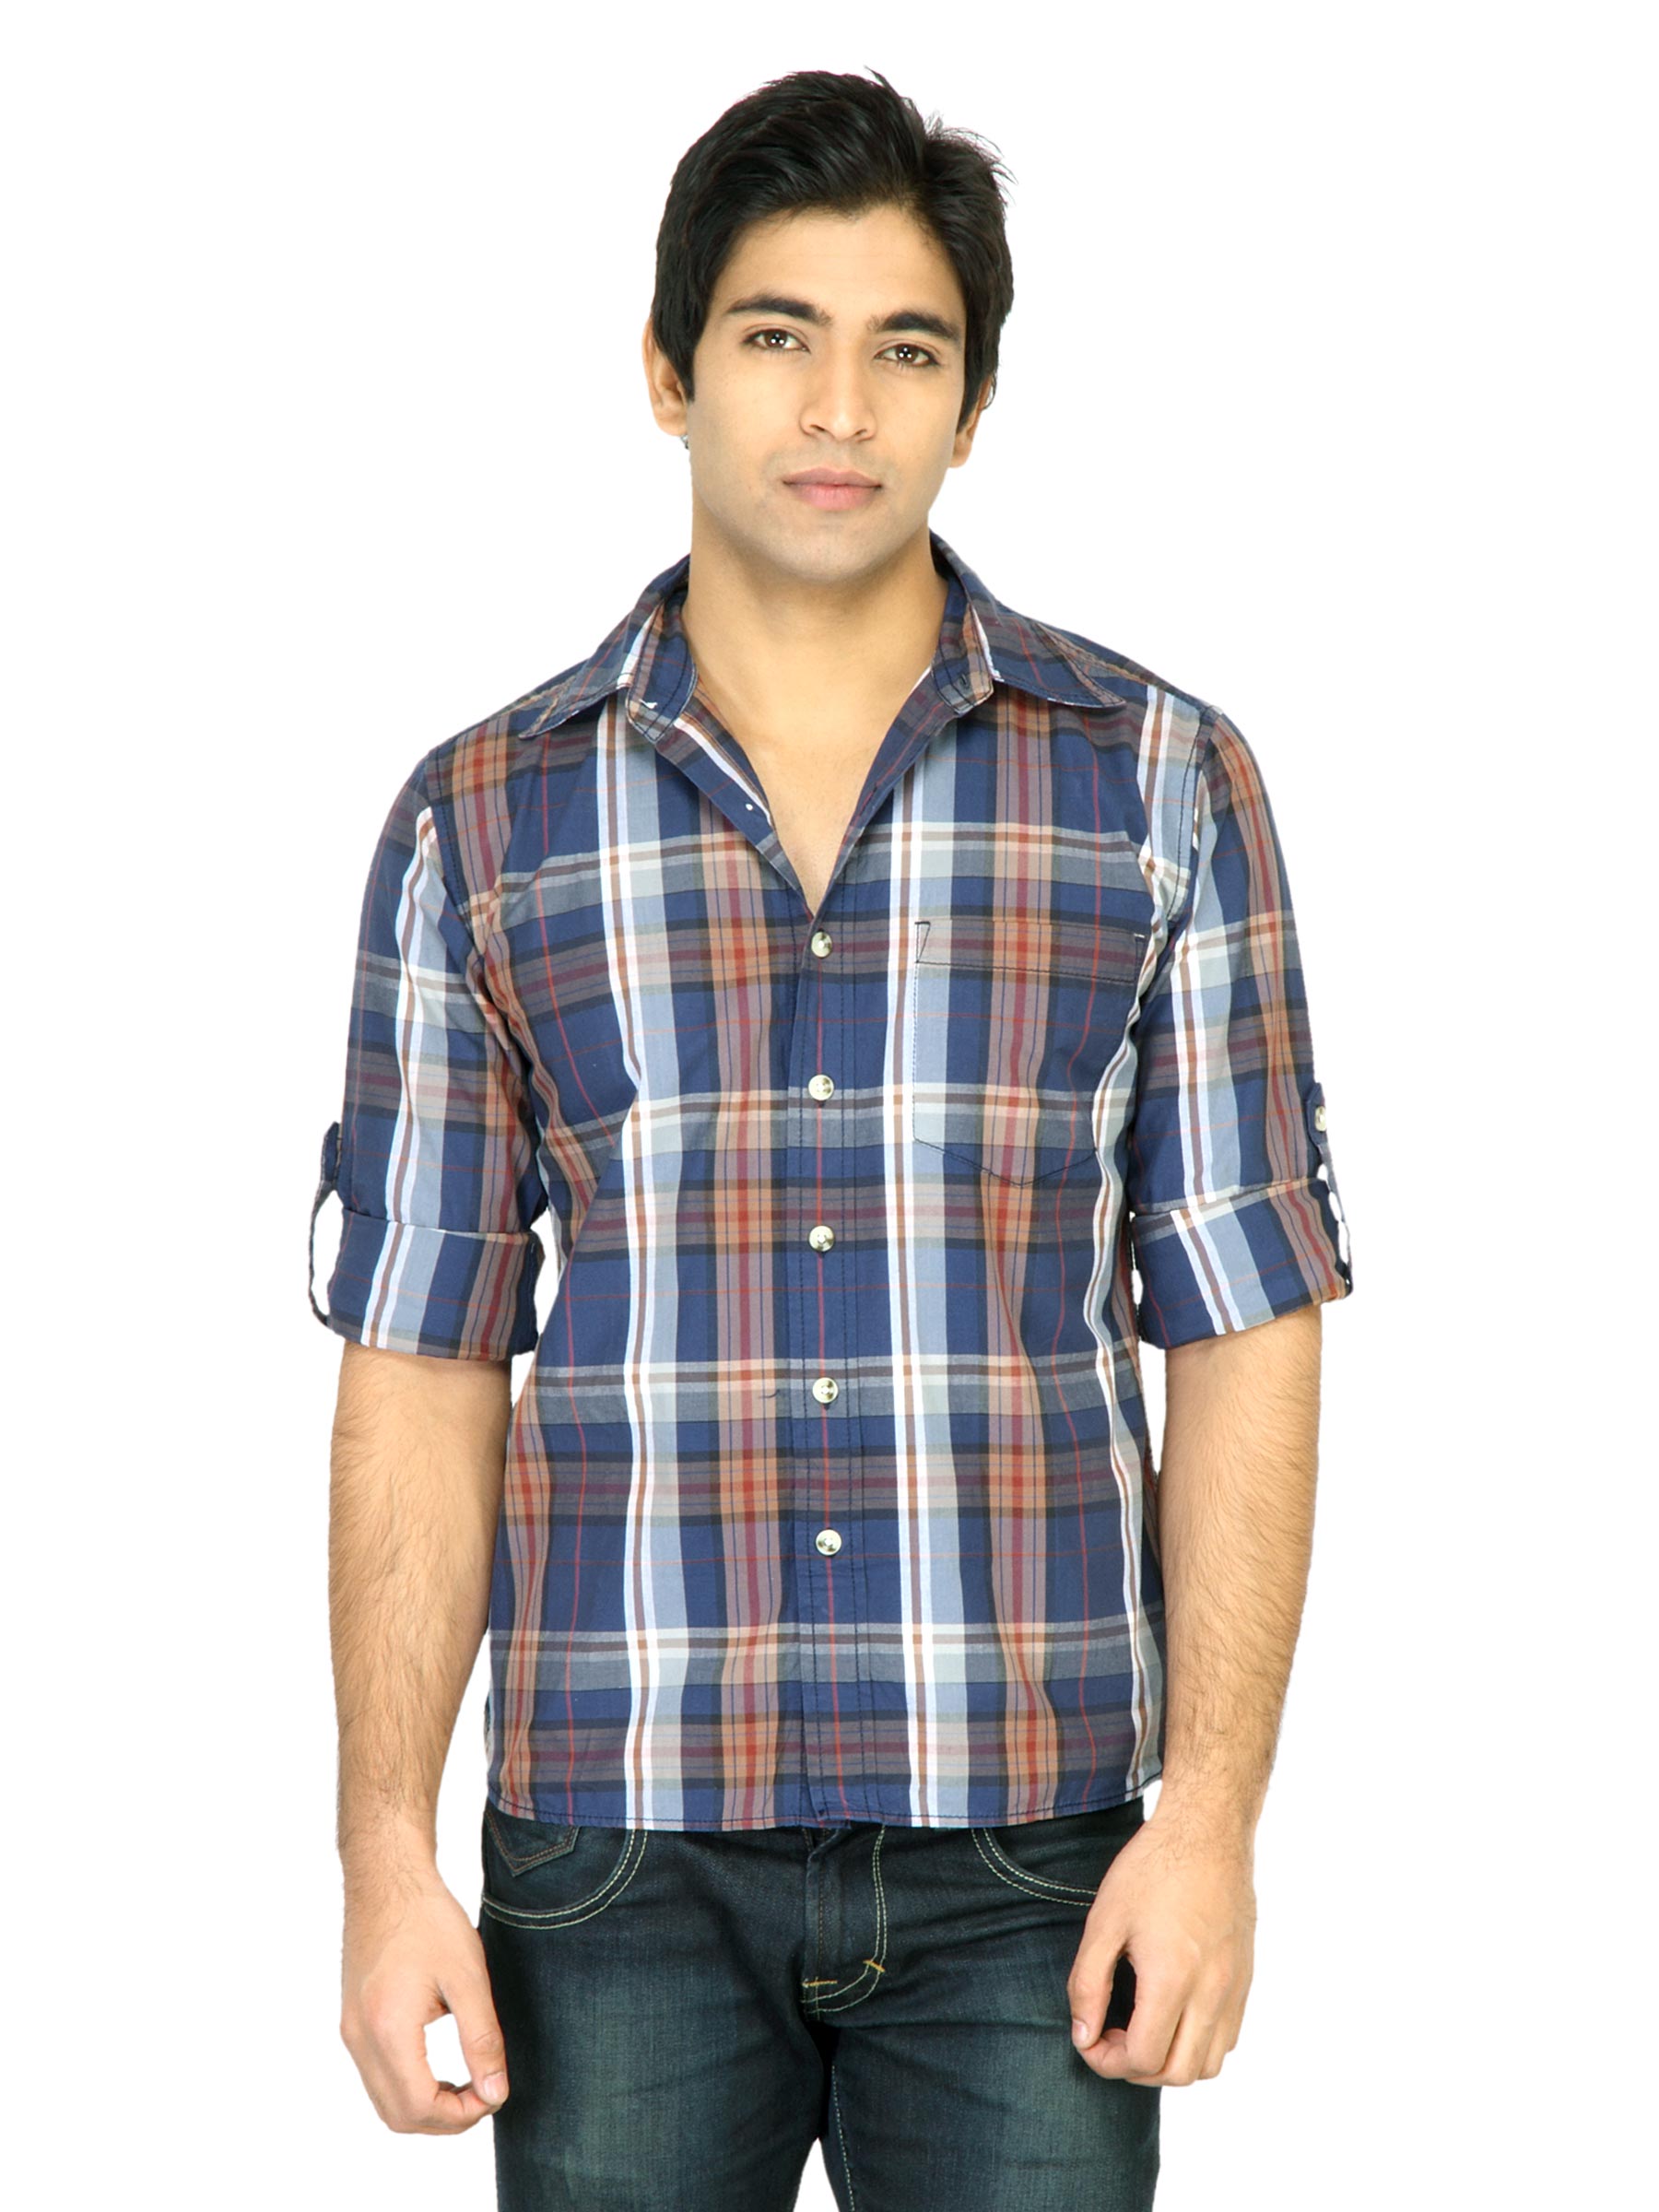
Wrangler Men Vintage Khaki Shirt
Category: Apparel / Topwear / Shirts
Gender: Men
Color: Khaki
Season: Fall 2011
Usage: Casual